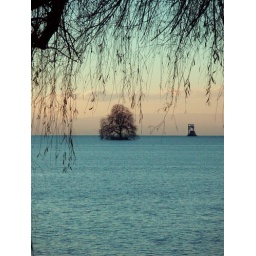
In partenza da Montreux, un albero in mezzo al lago; Leaving from Montreux, a tree in the lake